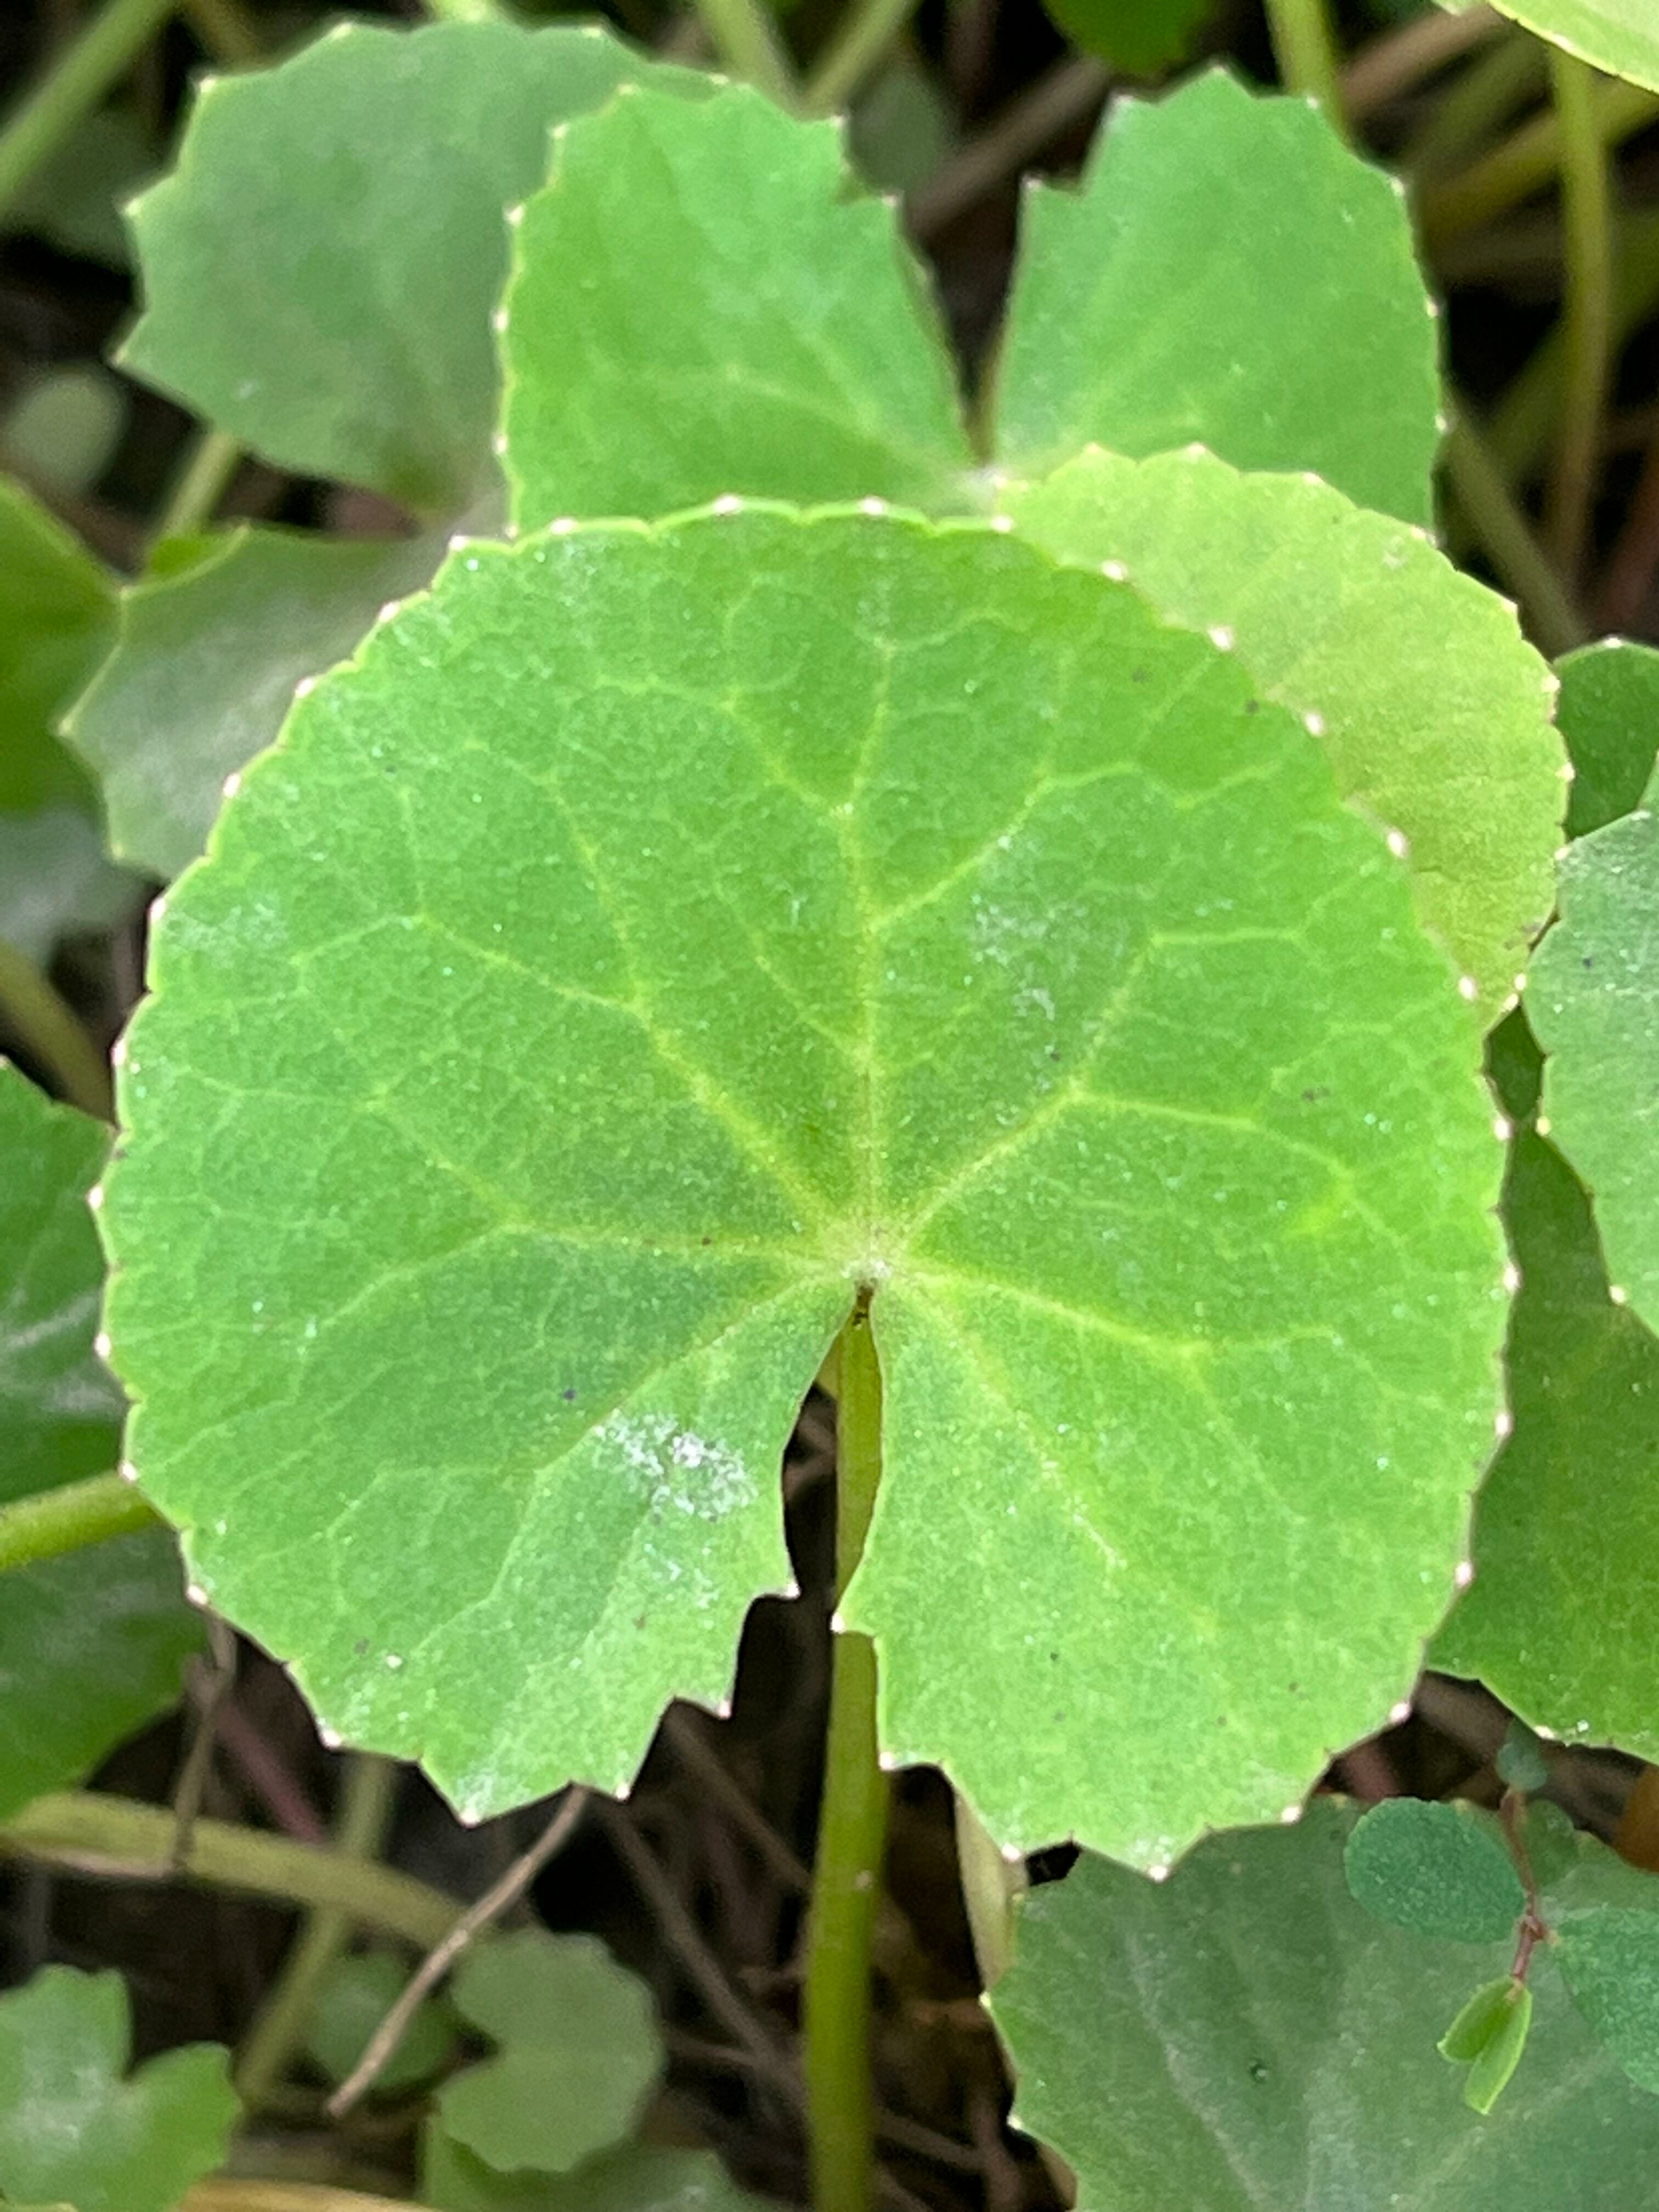
Plant species: centella-asiatica